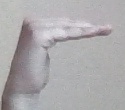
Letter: haa